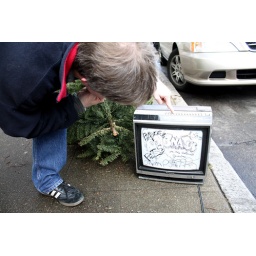
Josh watches television in the street